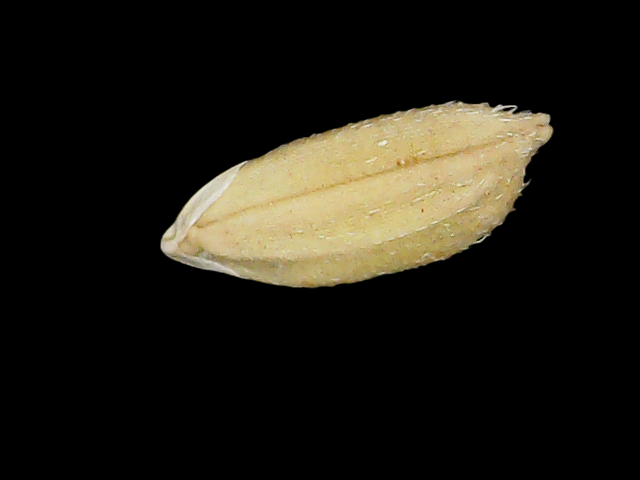
Rice variety: Bd33